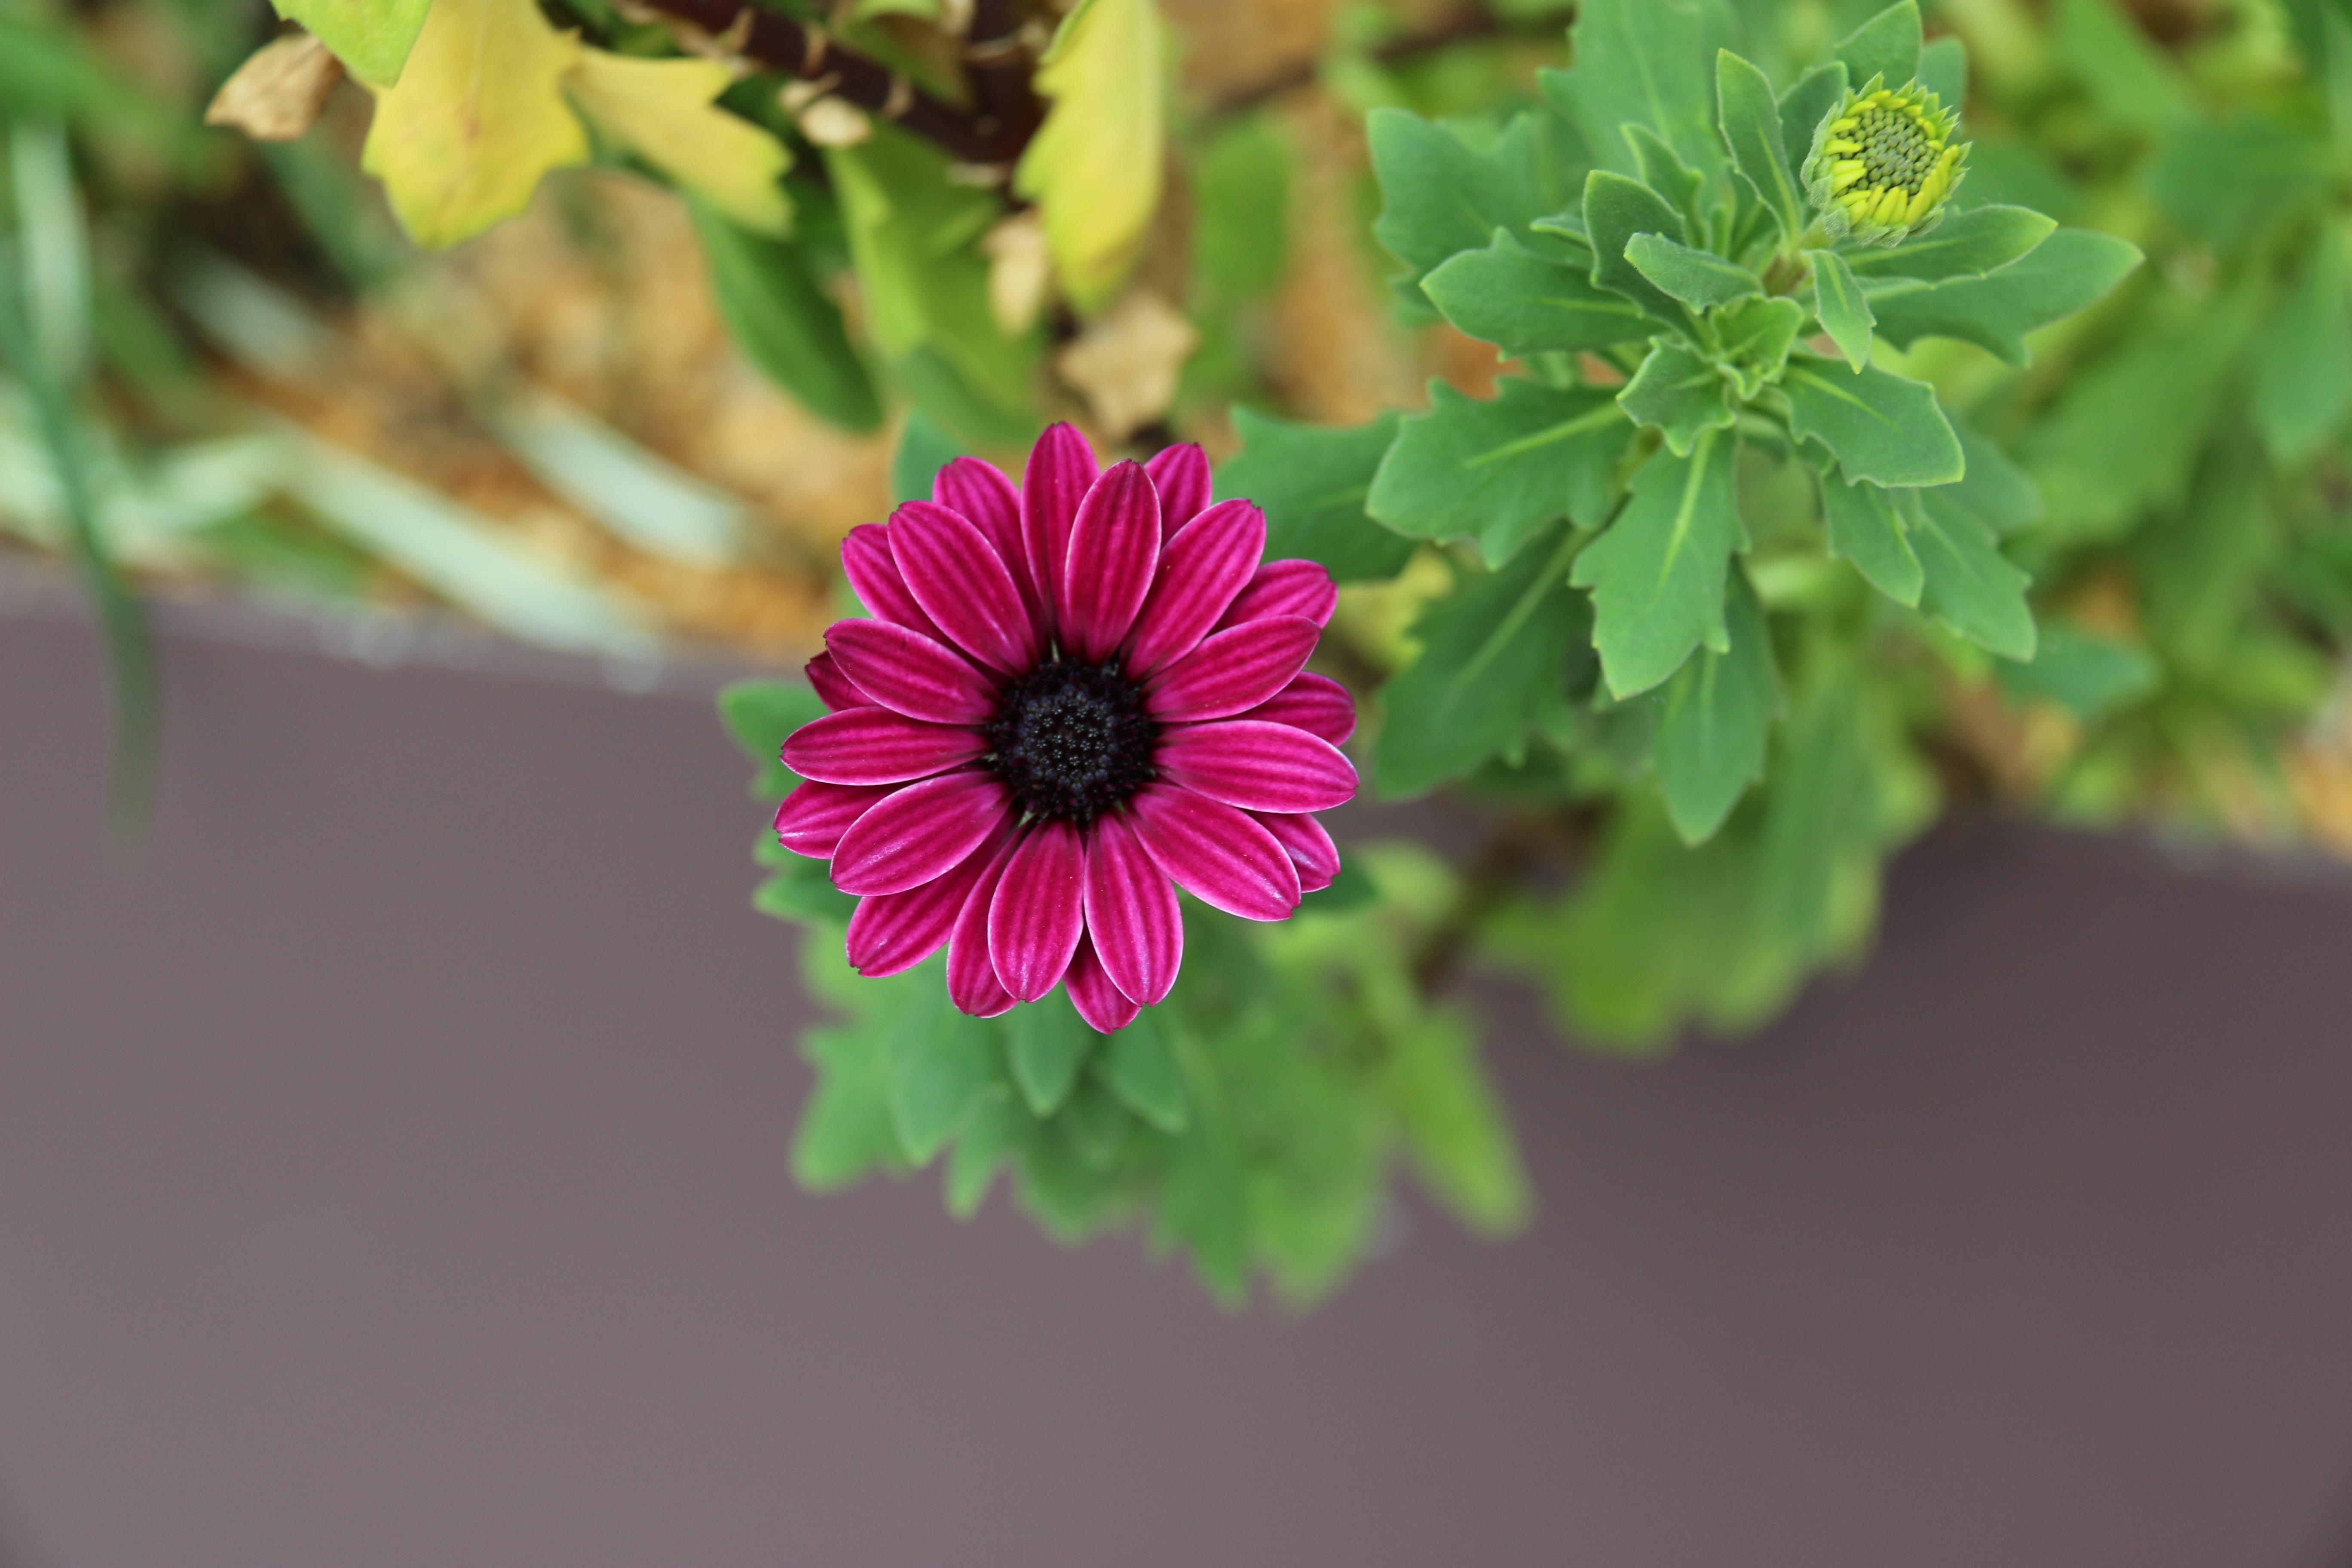
nature, blossom, plant, leaf, flower, petal, floral, environment, decoration, pattern, spring, green, natural, fresh, botany, blooming, garden, pink, flora, wildflower, close up, beauty, raw, macro photography, flowering plant, daisy family, annual plant, plant stem, land plant